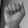
ASL letter: A